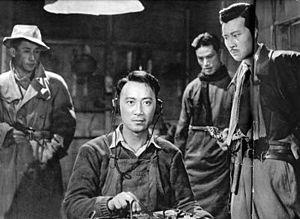
Sun Daolin est un acteur et réalisateur chinois.